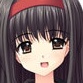
Portrait style: Anime Portrait